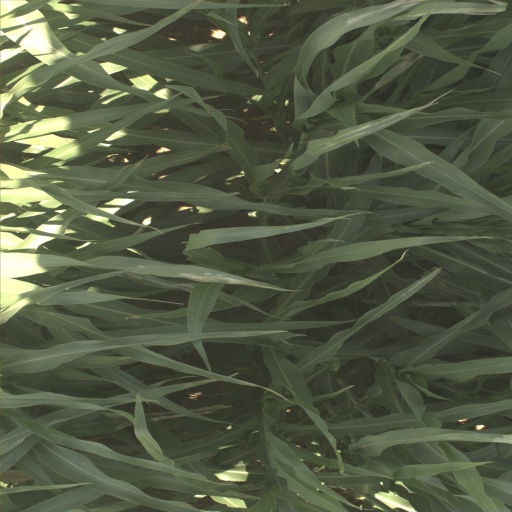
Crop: sorghum